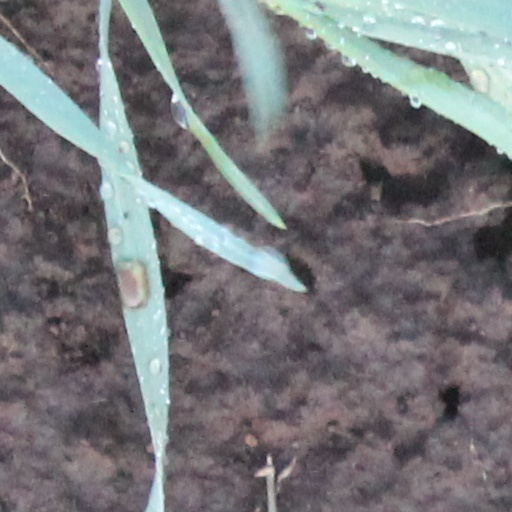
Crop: wheat